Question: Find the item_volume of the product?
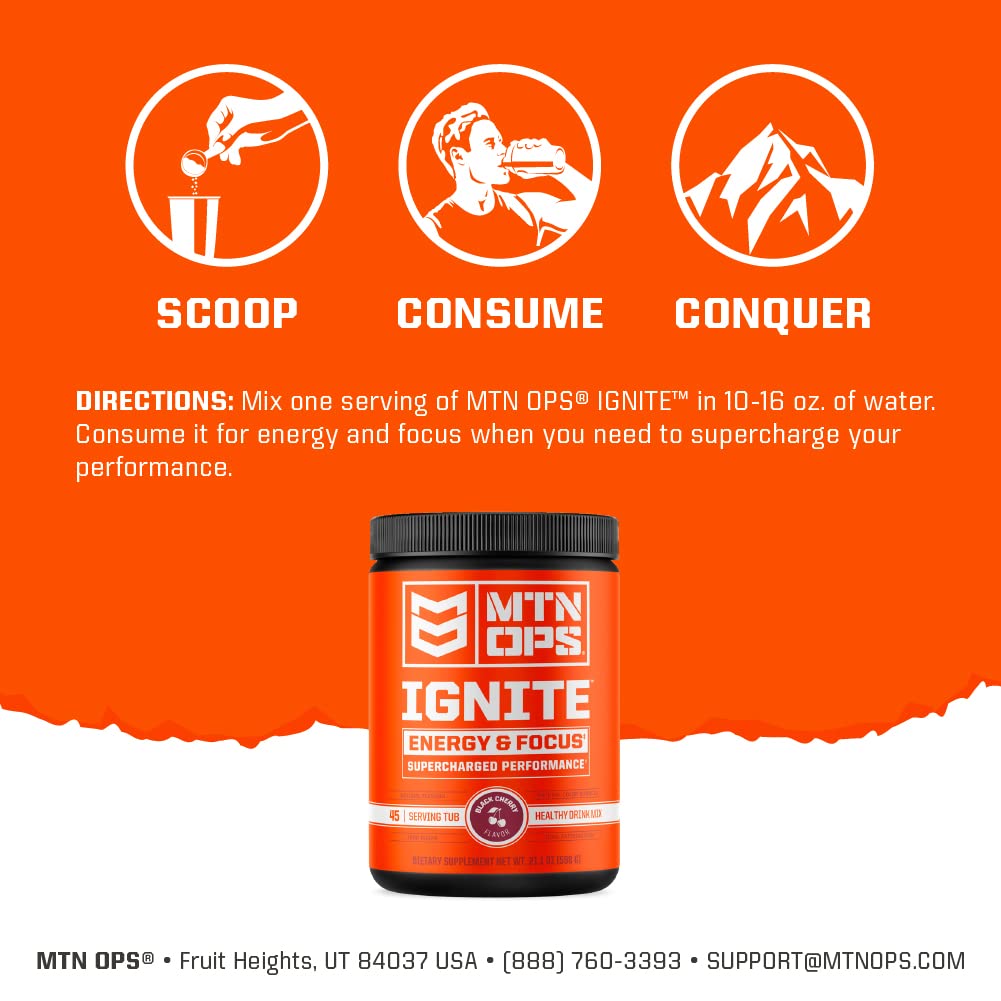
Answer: [10.0, 16.0] fluid ounce